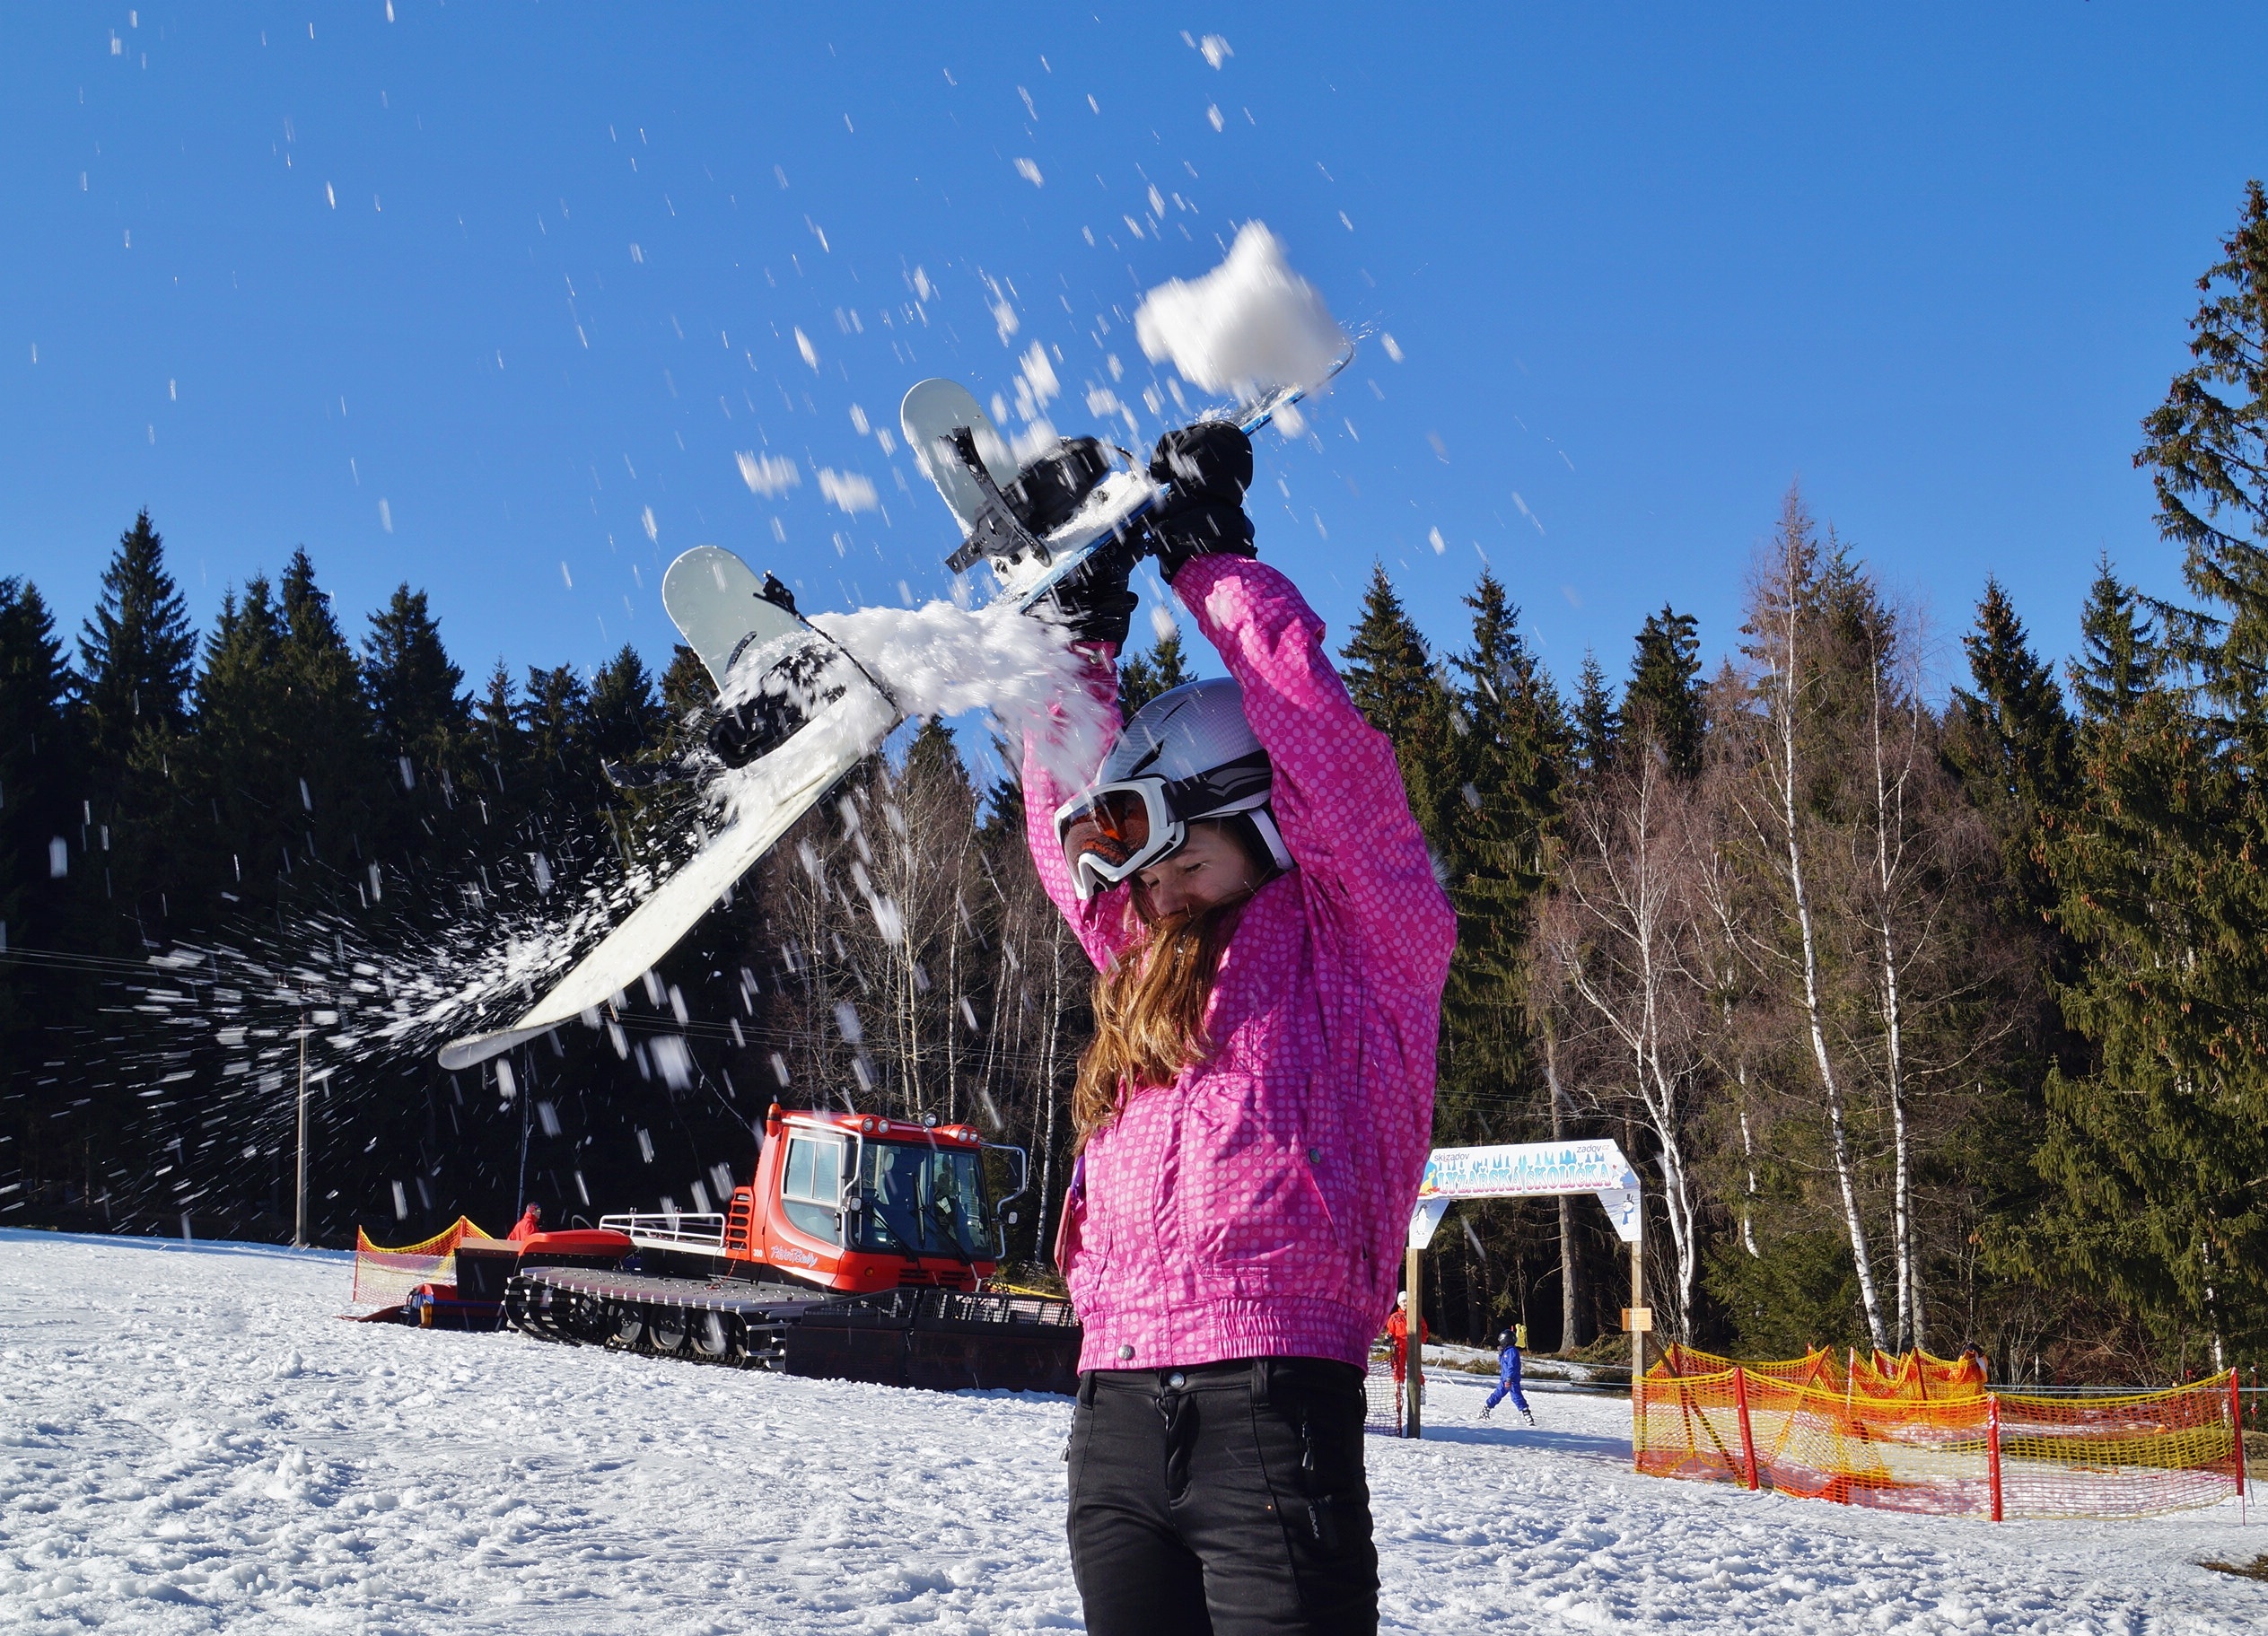
snow, winter, game, weather, snowboard, extreme sport, skiing, season, sports equipment, winter sport, sports, mountains, ski, footwear, snowboarding, cross country skiing, nordic skiing, ski equipment, snowballing